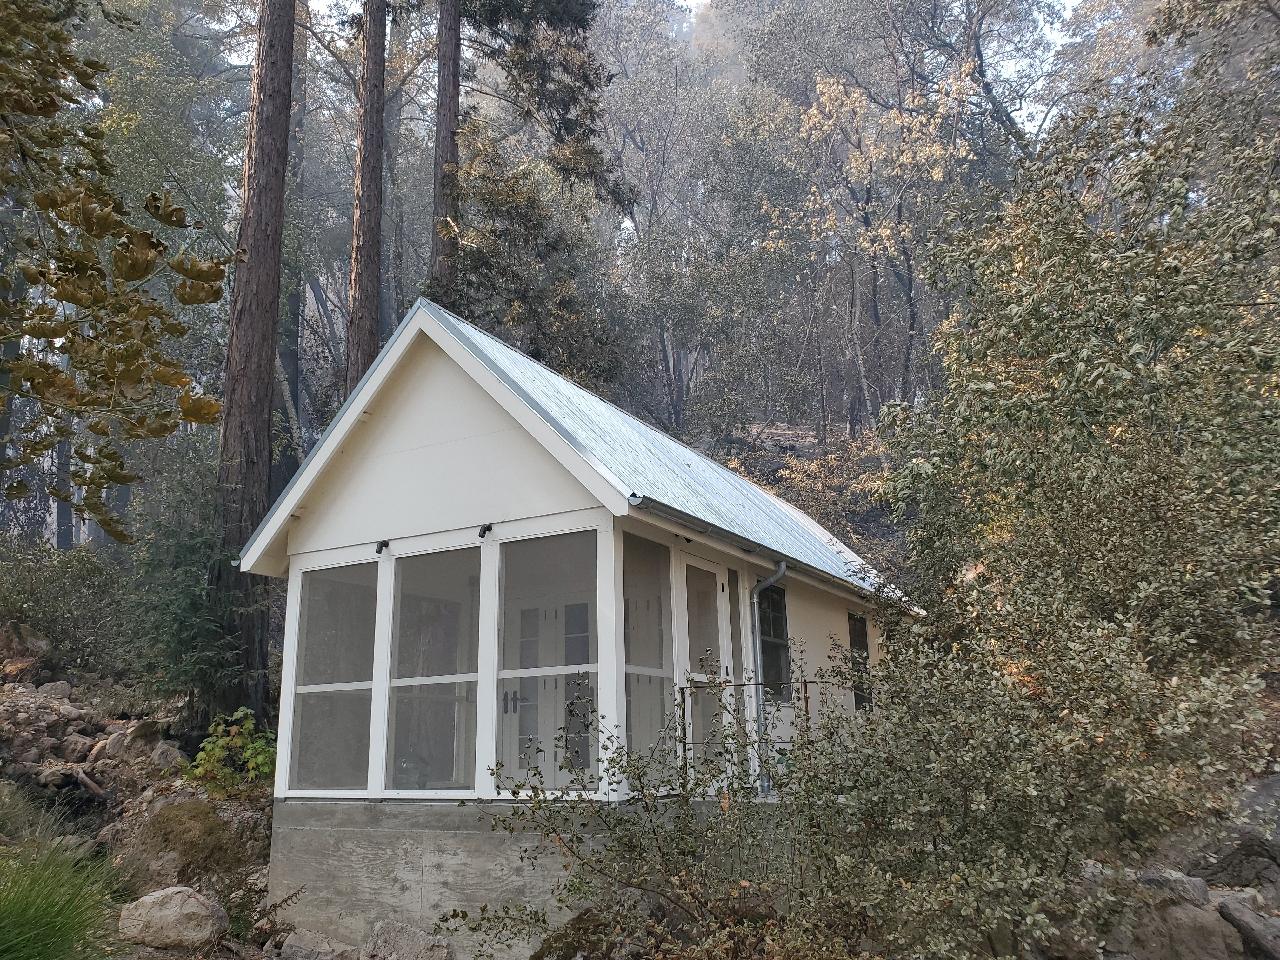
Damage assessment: no_damage